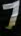
Number: 7